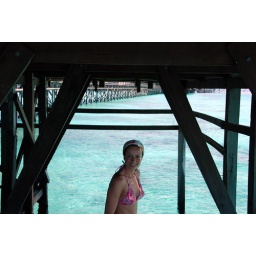
Just exploring the sorroundings of Mabul Water Bungalows - crystal clear water under me, and a nice cool shadow